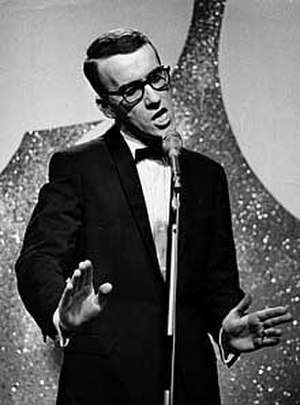
Östen Warnerbring
Östen Warnerbring
Östen Warnerbring var en svensk sanger, musiker, tekstforfatter og komponist.